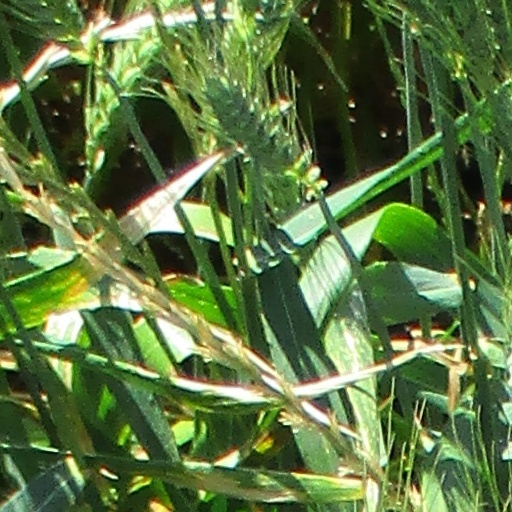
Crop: wheat